Viatcheslav Artaev

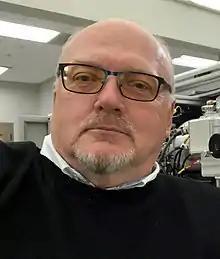

Viatcheslav (“Slava”) Borisovich Artaev (born January 24, 1960) is a Russian-American physicist who studies Mass Spectrometry technology. He currently works as the technical director for research and development of the separation science division for LECO Corporation based in Saint Joseph, Michigan, USA.: